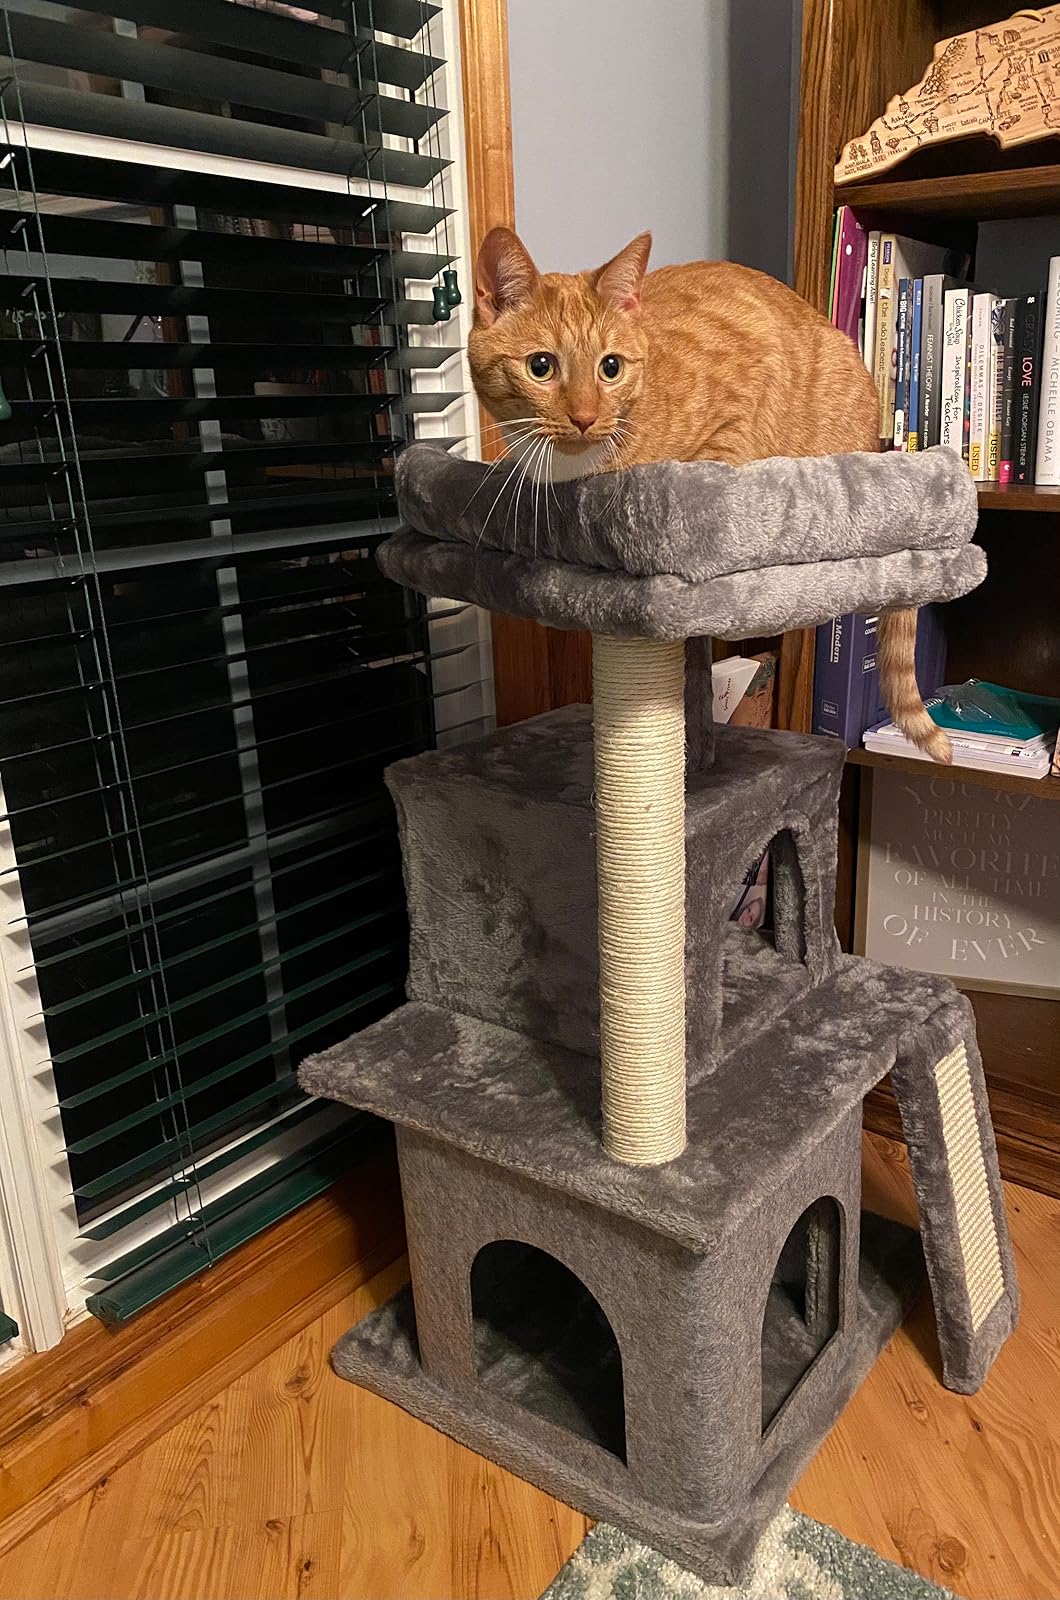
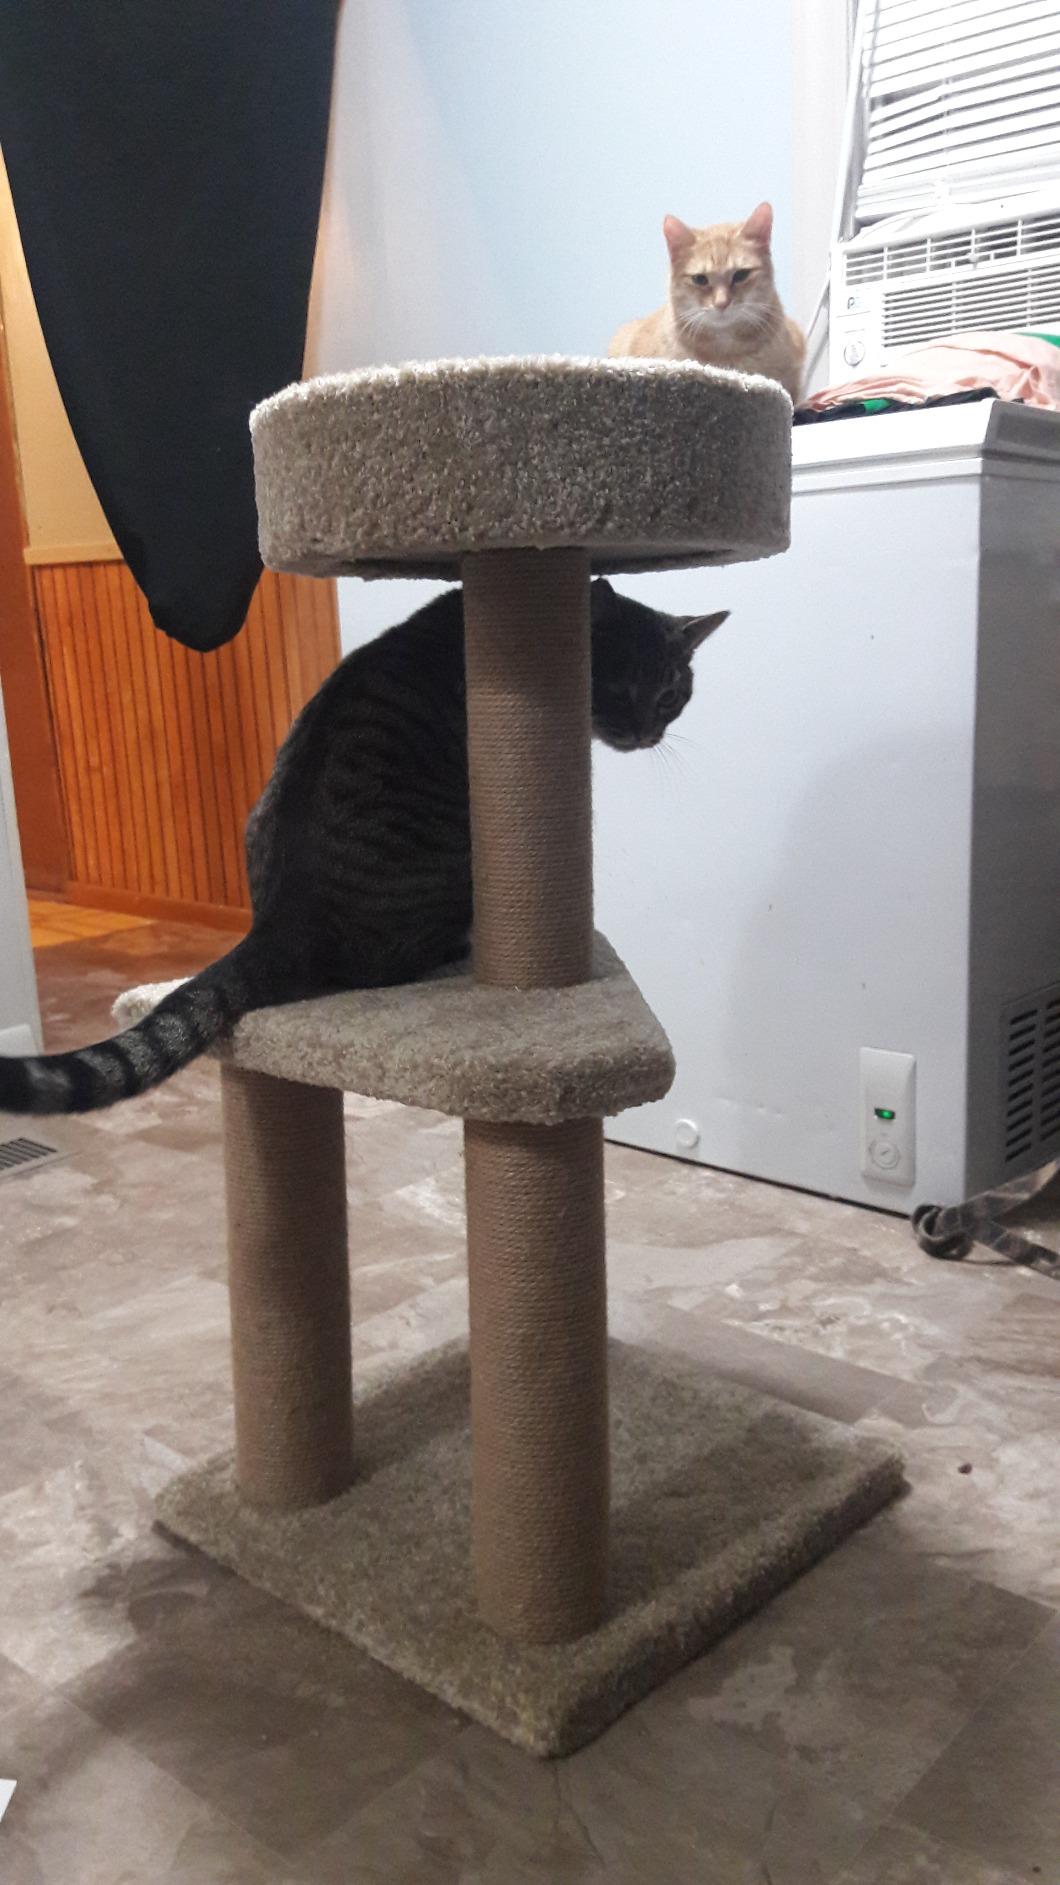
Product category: items_cat tree
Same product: no